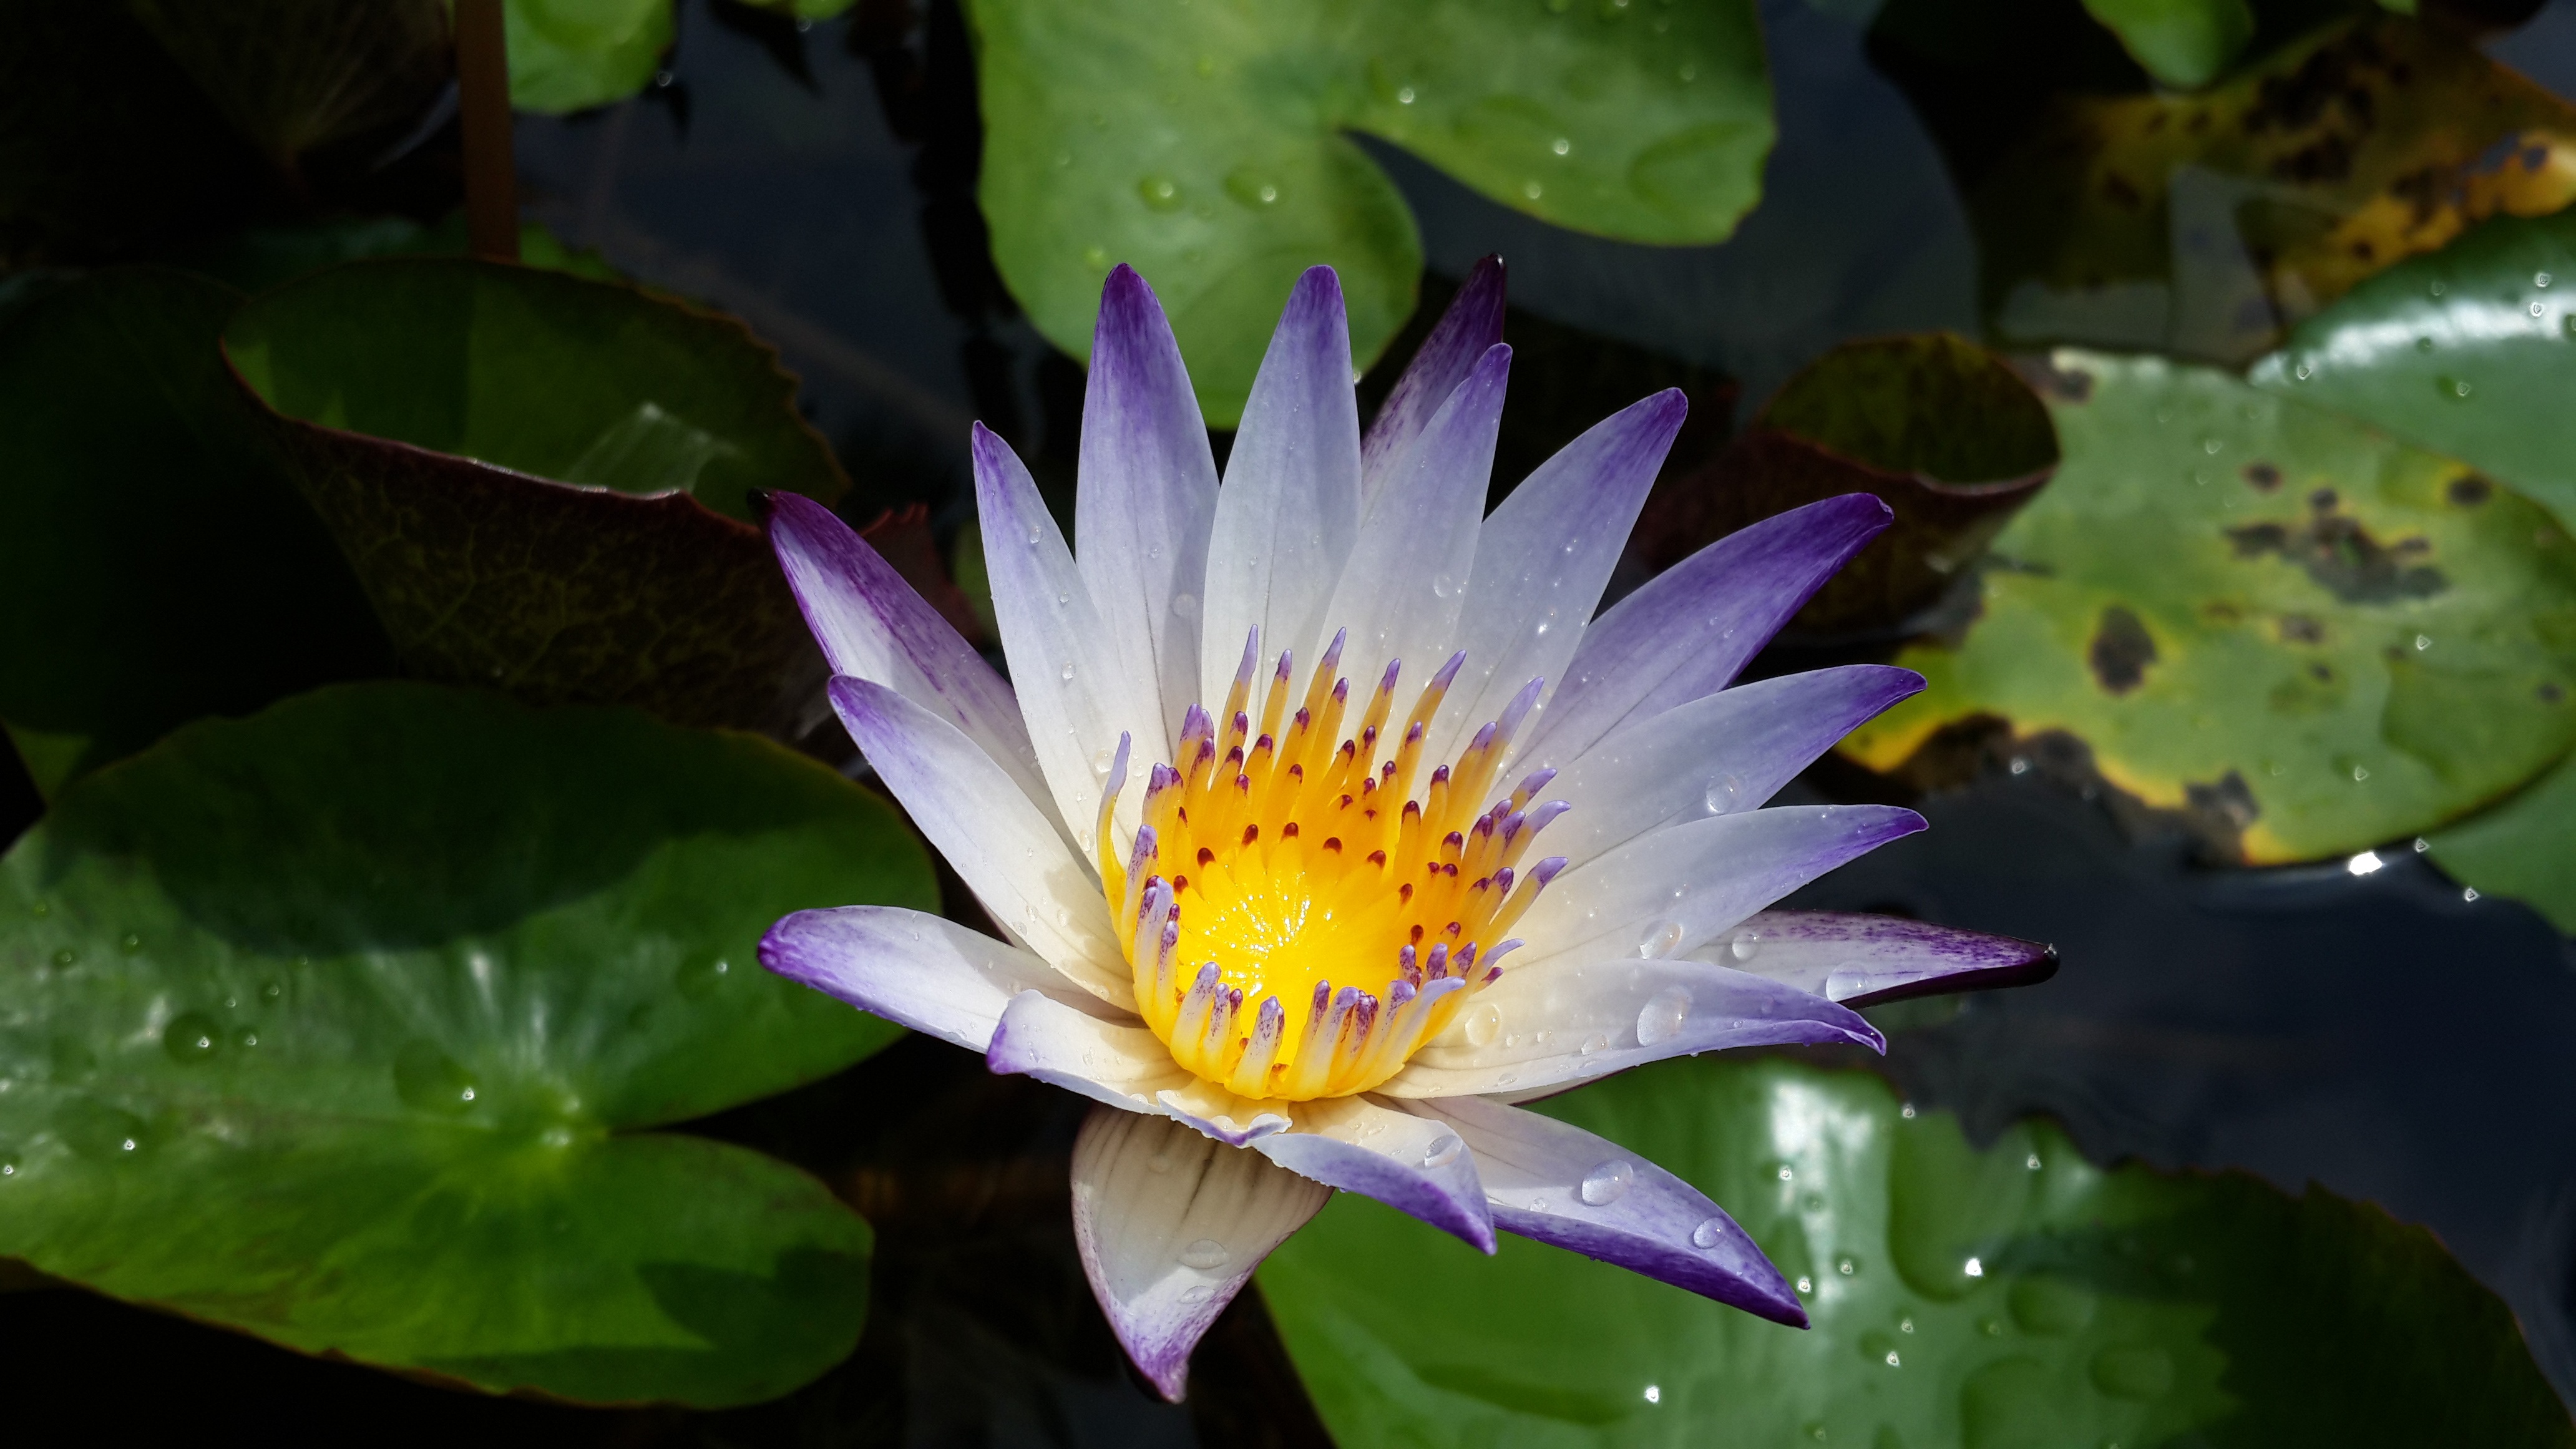
nature, blossom, plant, morning, leaf, flower, purple, petal, green, botany, sacred lotus, aquatic plant, flora, wildflower, lotus, lily, macro photography, flowering plant, nymphaea alba, bird's flowers, land plant, lotus family, proteales